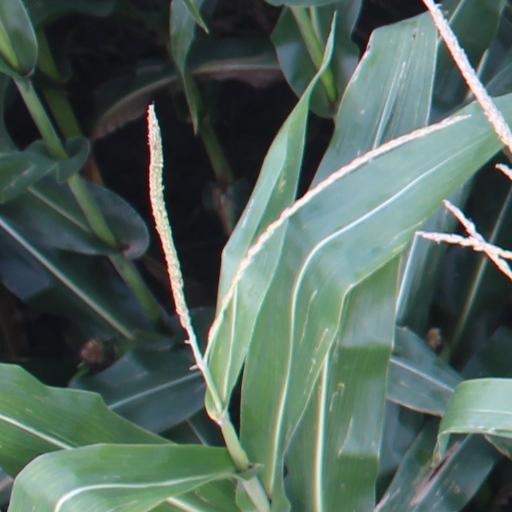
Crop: maize; corn